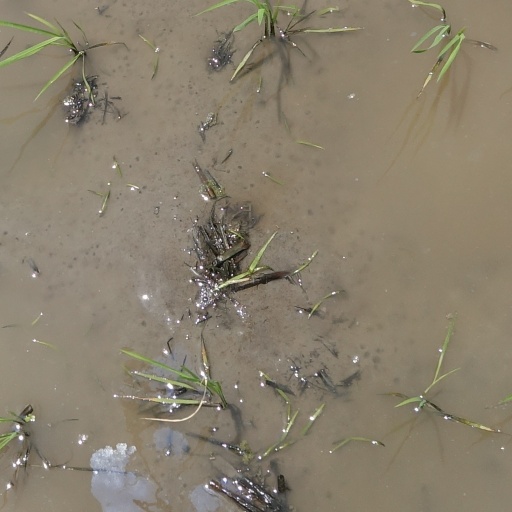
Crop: rice